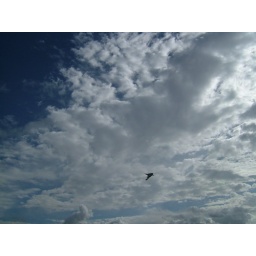
cloud with seagull, by the river